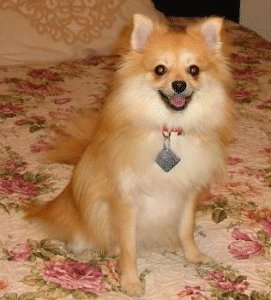
Breed: pomeranian